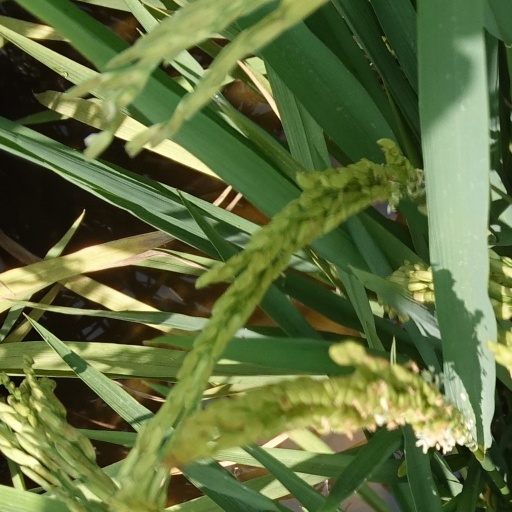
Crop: rice